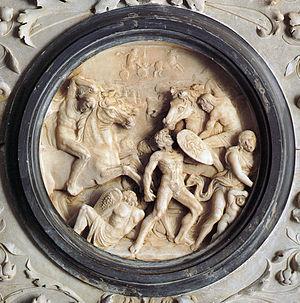
Gasparo Cairano, aussi appelé Gasparo da Cairano, de Cayrano, da Milano, Coirano est un sculpteur italien.